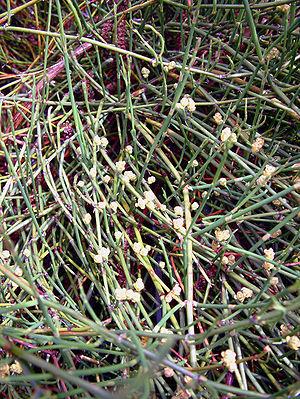
Ephedra sinica, l'éphédra chinois ou ma huang, est une espèce de plantes gnétophytes de la famille des Ephedraceae, originaire d'Asie de l'Est.